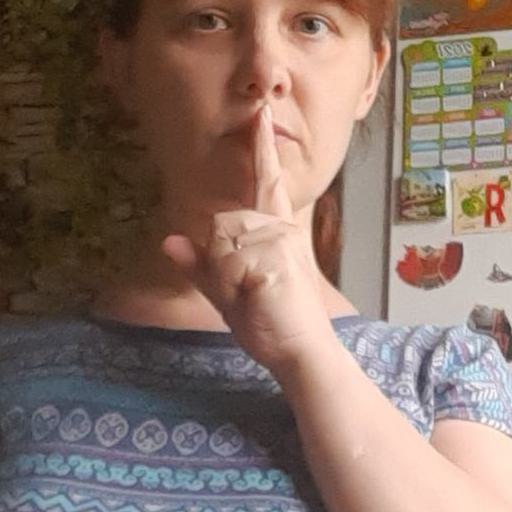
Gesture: mute